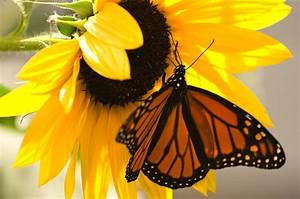
Label: butterfly